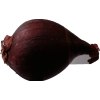
Label: red_onion